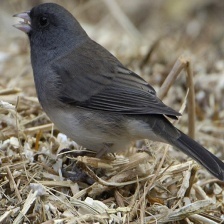
Species: DARK EYED JUNCO
Scientific name: JUNCO HYEMALIS